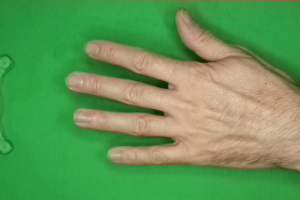
Label: paper